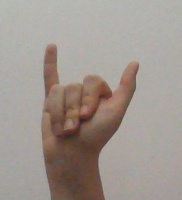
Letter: ya